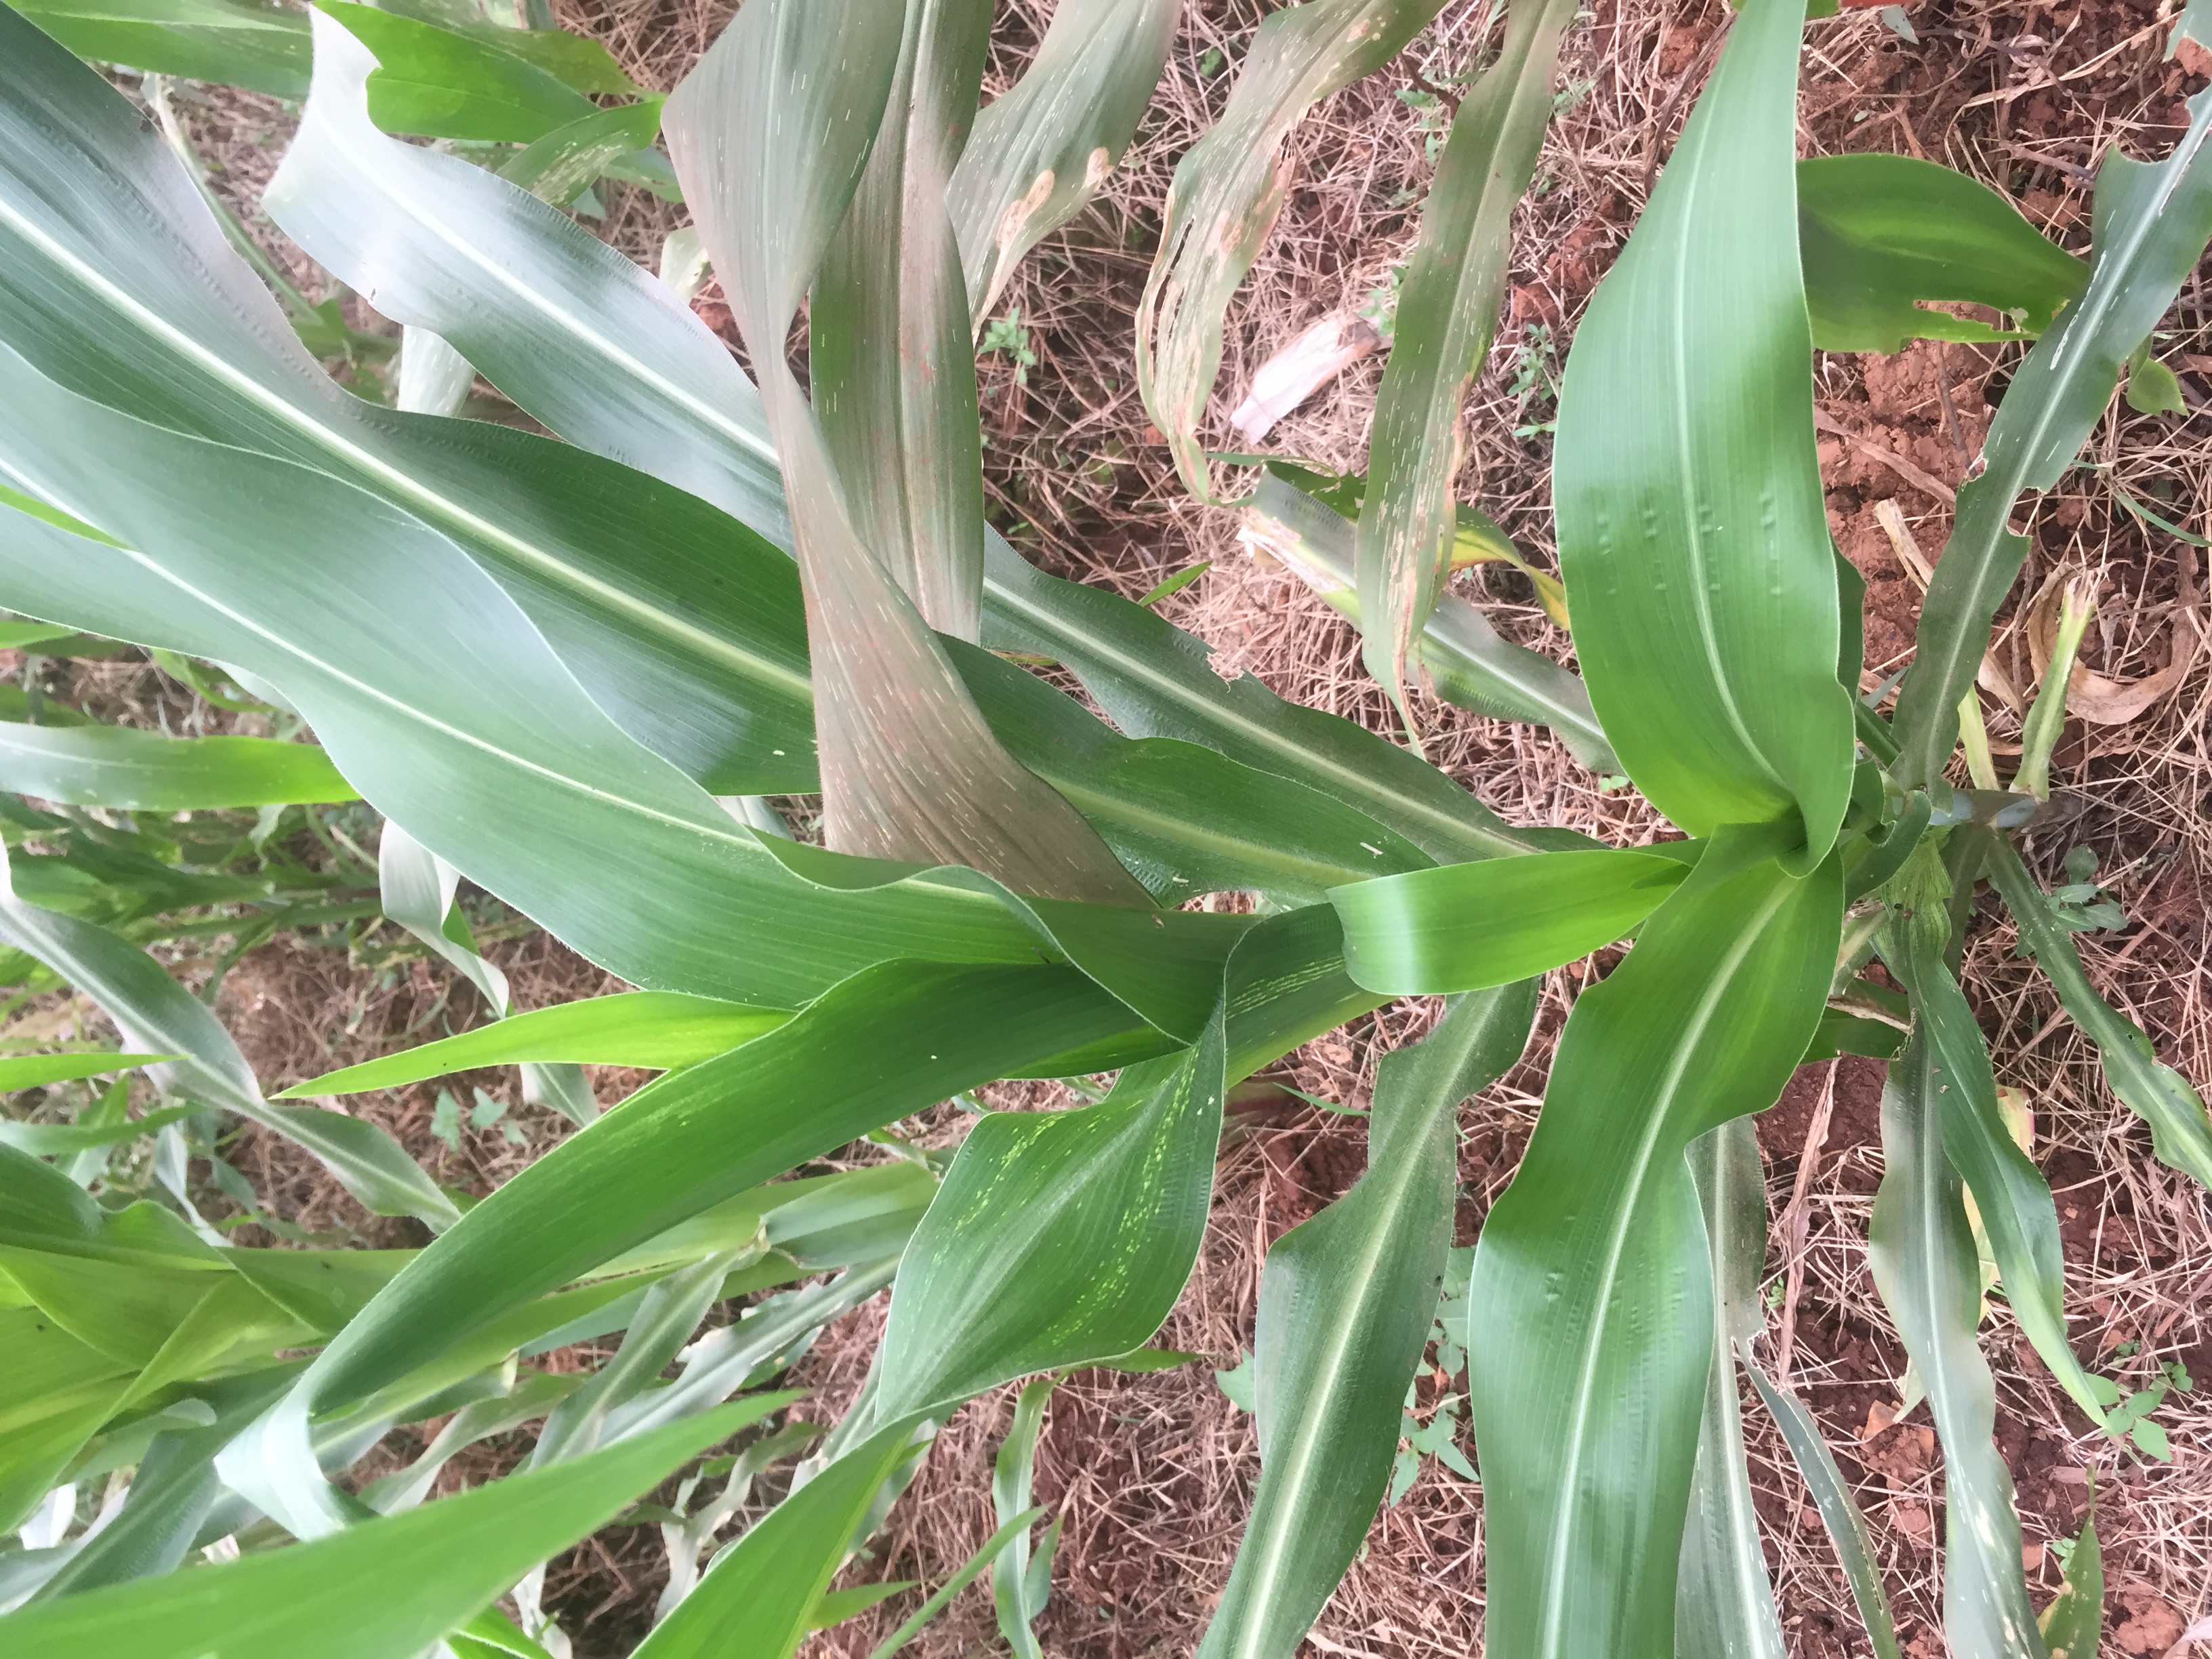
Label: helminthosporium_leaf_blight